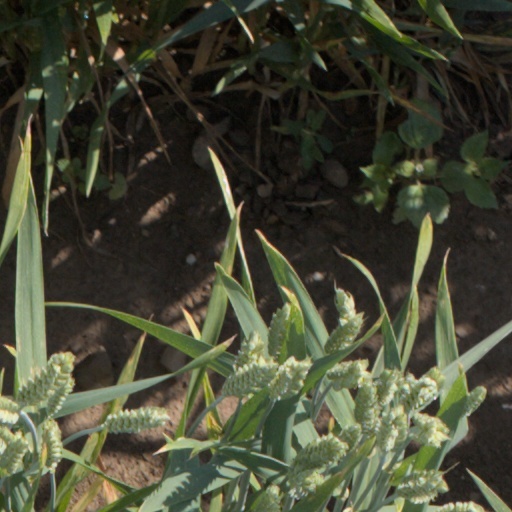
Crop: wheat